Piʻilani

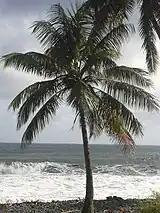

Piʻilani ("ascent to heaven") (born ca. 1460) ruled as Chief of the island of Maui in the later part of the 15th century. At the time Maui was an independent kingdom within the islands of Hawaii.